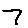
Label: 7